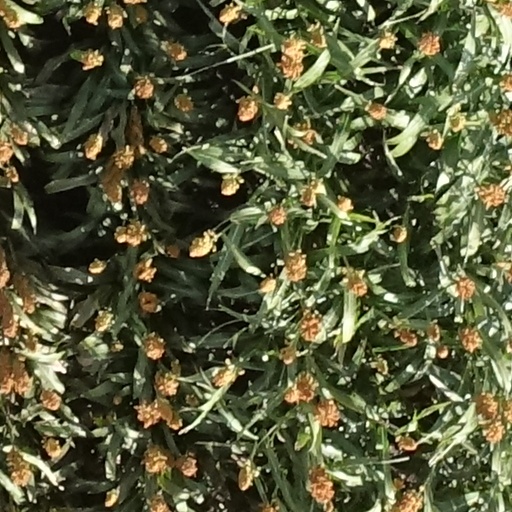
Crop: sorghum